Morelos, Zacatecas

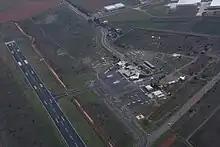
General Leobardo C. Ruiz International Airport, also known as Zacatecas International Airport, is located in the municipality of Morelos.

Economic activities in Morelos include agriculture and small businesses. Crops grown include corn, bean, barley, oats and chiles. CRUCEN ("Centro Regional Universitario Centro Norte"), a regional centre of the agriculturally focused Chapingo Autonomous University, is located in Morelos.